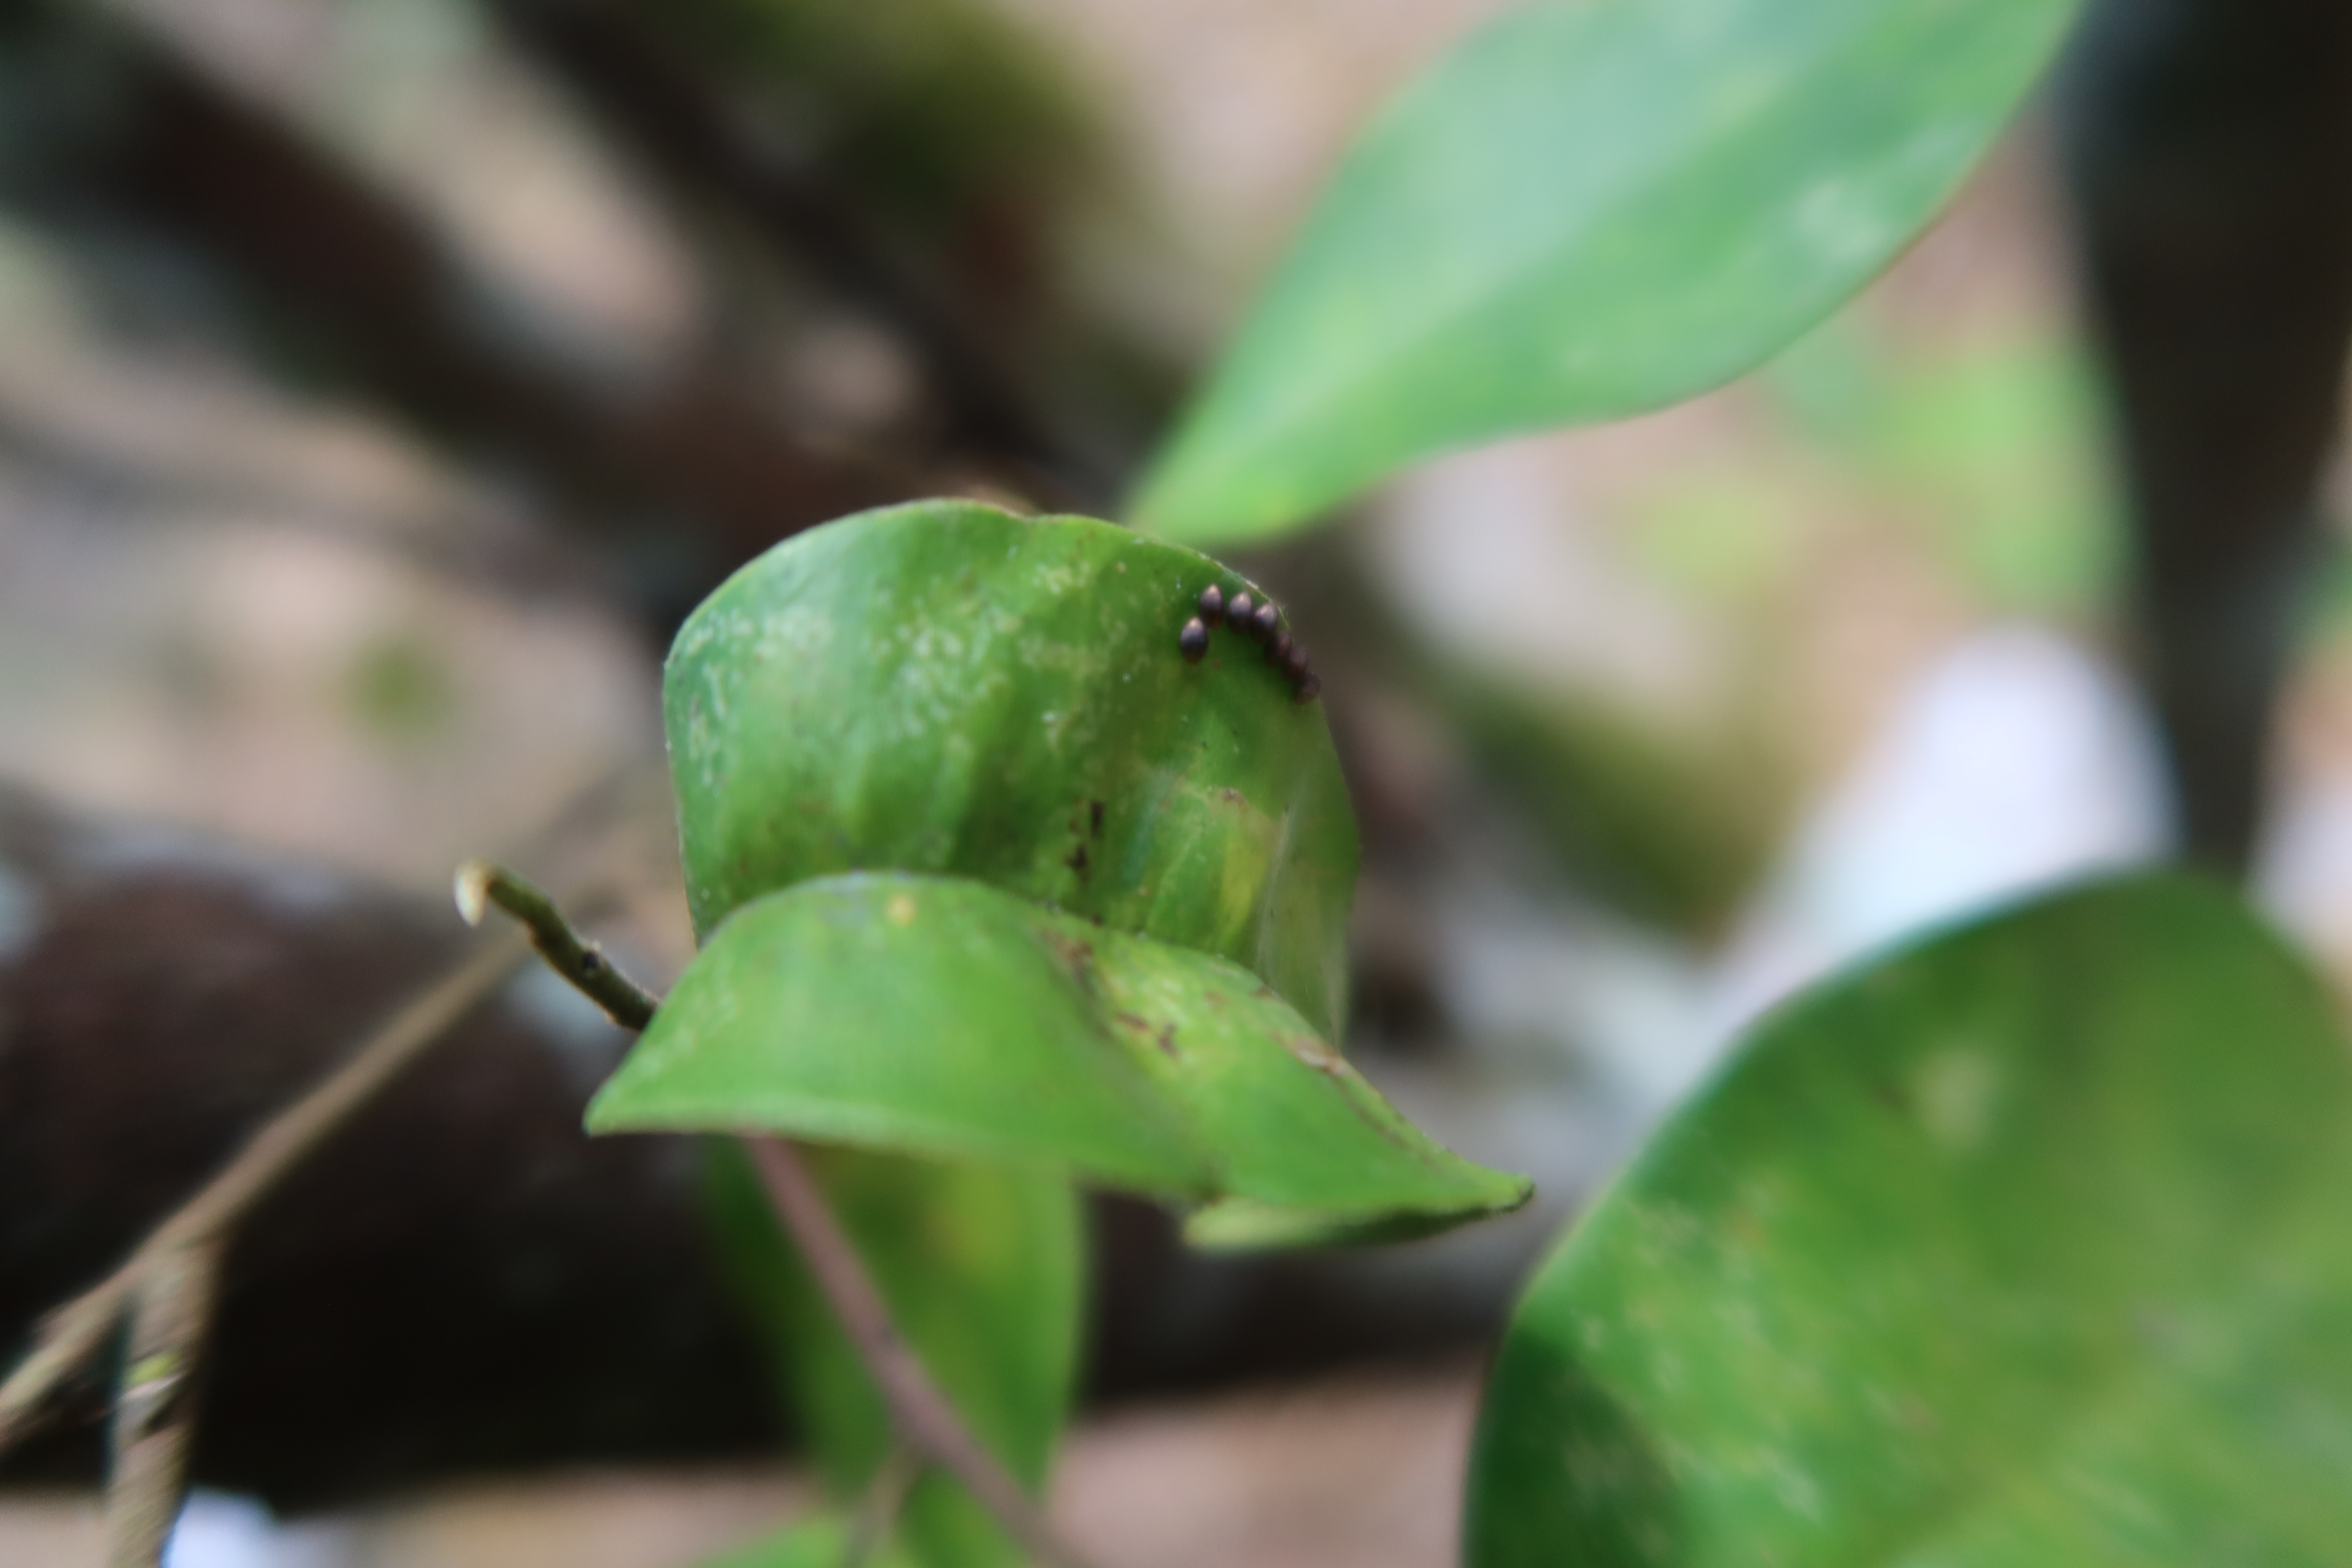
Label: Scale insect